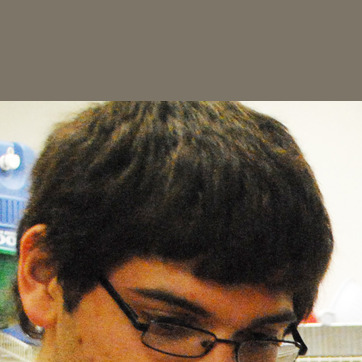
Material: hair